2018 German Grand Prix

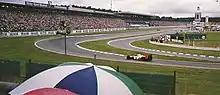
The pit entry (pictured at the ). Hamilton was on the pit entry (on the inside of the grass) and cut across the grass to rejoin the main track which was against the rules.

Approximately 90 minutes after the race finished Lewis Hamilton was summoned to the stewards for crossing the line between the pit entrance and the track when he aborted his pitstop on lap 53 which, according to the international sporting code, is prohibited. The stewards gave Hamilton a reprimand. The stewards justified their decision by saying that because Hamilton cut across the pit entry line in such a way that he did not present a danger to anyone and because the change of direction was carried out safely a reprimand would best reflect the severity of the infringement of the rules.